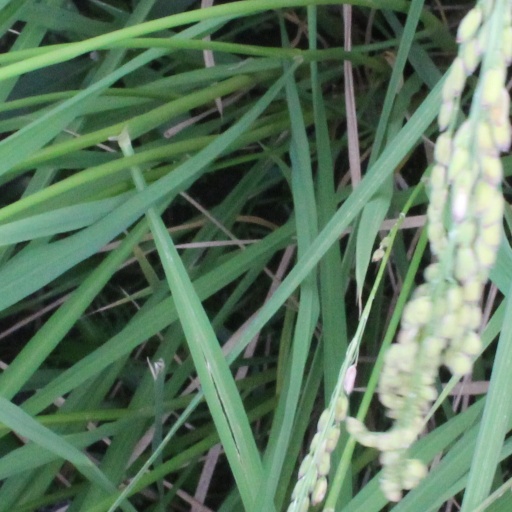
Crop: rice